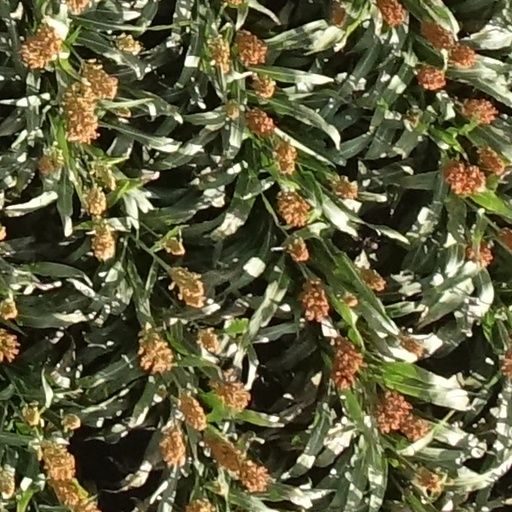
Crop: sorghum